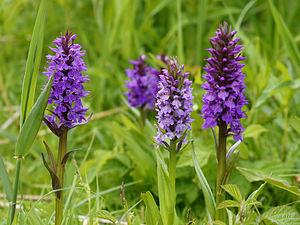
L'Orchis négligé est une espèce de plantes herbacées vivaces de la famille des Orchidaceae.